Hurricane Nadine

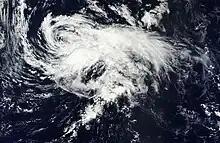
Nadine is rather disorganized, with ragged banding features and a partly exposed center of circulation.

Tropical cyclone warnings and watches were issued on two separate occasions as Nadine approached the Azores. At 1000 UTC on September 18, a tropical storm watch was issued for the islands of Flores and Corvo. Although the tropical storm watch was discontinued at 2100 UTC, a tropical storm warning was implemented at that time for the islands of Corvo, Faial, Flores, Graciosa, Pico, São Jorge, and Terceira. At 1500 UTC on September 19, a tropical storm warning was also issued for São Miguel and Santa Maria. All watches and warnings were discontinued by late on September 21. After re-generating, Nadine posed a threat to the Azores again, which resulted in a tropical storm watch for the entire archipelago at 1500 UTC on October 1. Nine hours later, 0000 UTC on the following day, the watch was upgraded to a tropical storm warning. After Nadine became extratropical, the warning was discontinued. On the storm's second approach toward the Azores, schools were closed and flight were cancelled.